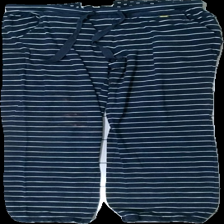
View: front
Type: Trousers
Category: Ladies
Brand: Hamton Republic (Kappahl)
Colors: Blue, White
Material: 100% bomull
Pattern: Striped
Cut: Tight
Size: 34
Season: All
Stains: Major
Damage: stora färg fläckar
Damage location: top left
Damage 2: vriden resår
Damage 2 location: top center
Damage 3: färg fläckar
Damage 3 location: bottom right
Price range: <50
Recommended usage: Export
Description: randiga byxor med snörre